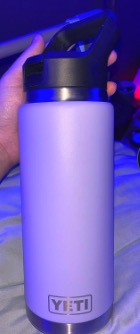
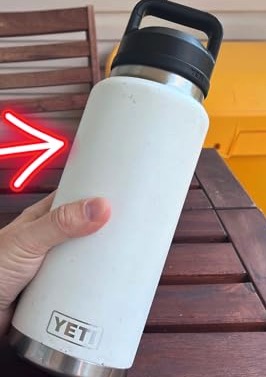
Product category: misc
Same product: yes